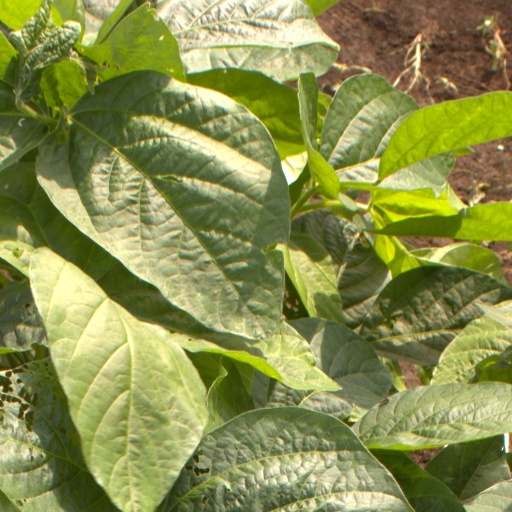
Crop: soybean